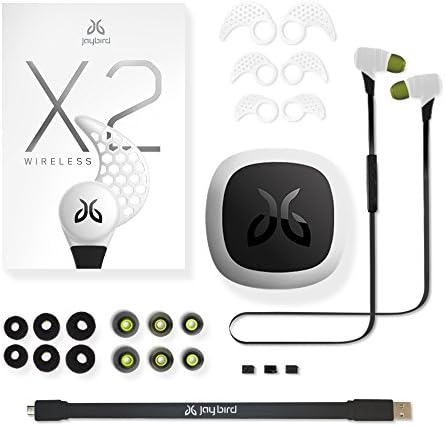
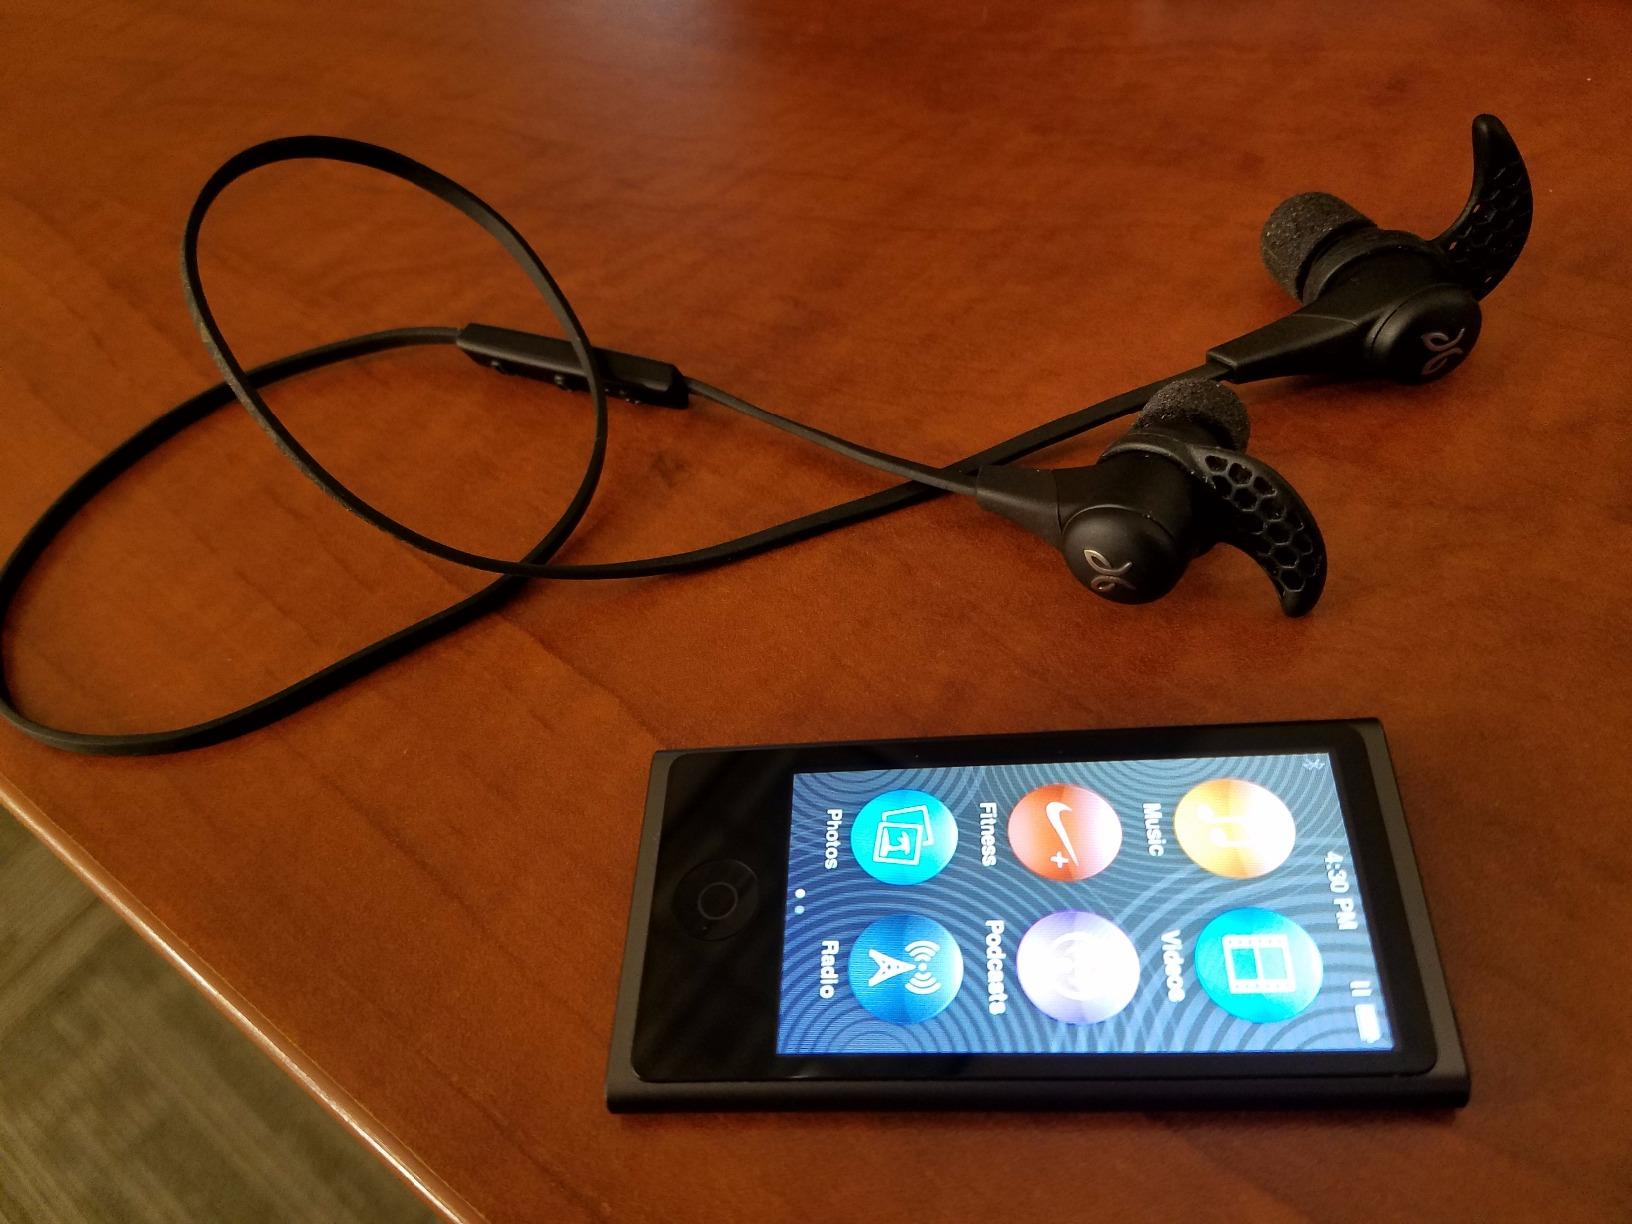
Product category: headphones
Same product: no